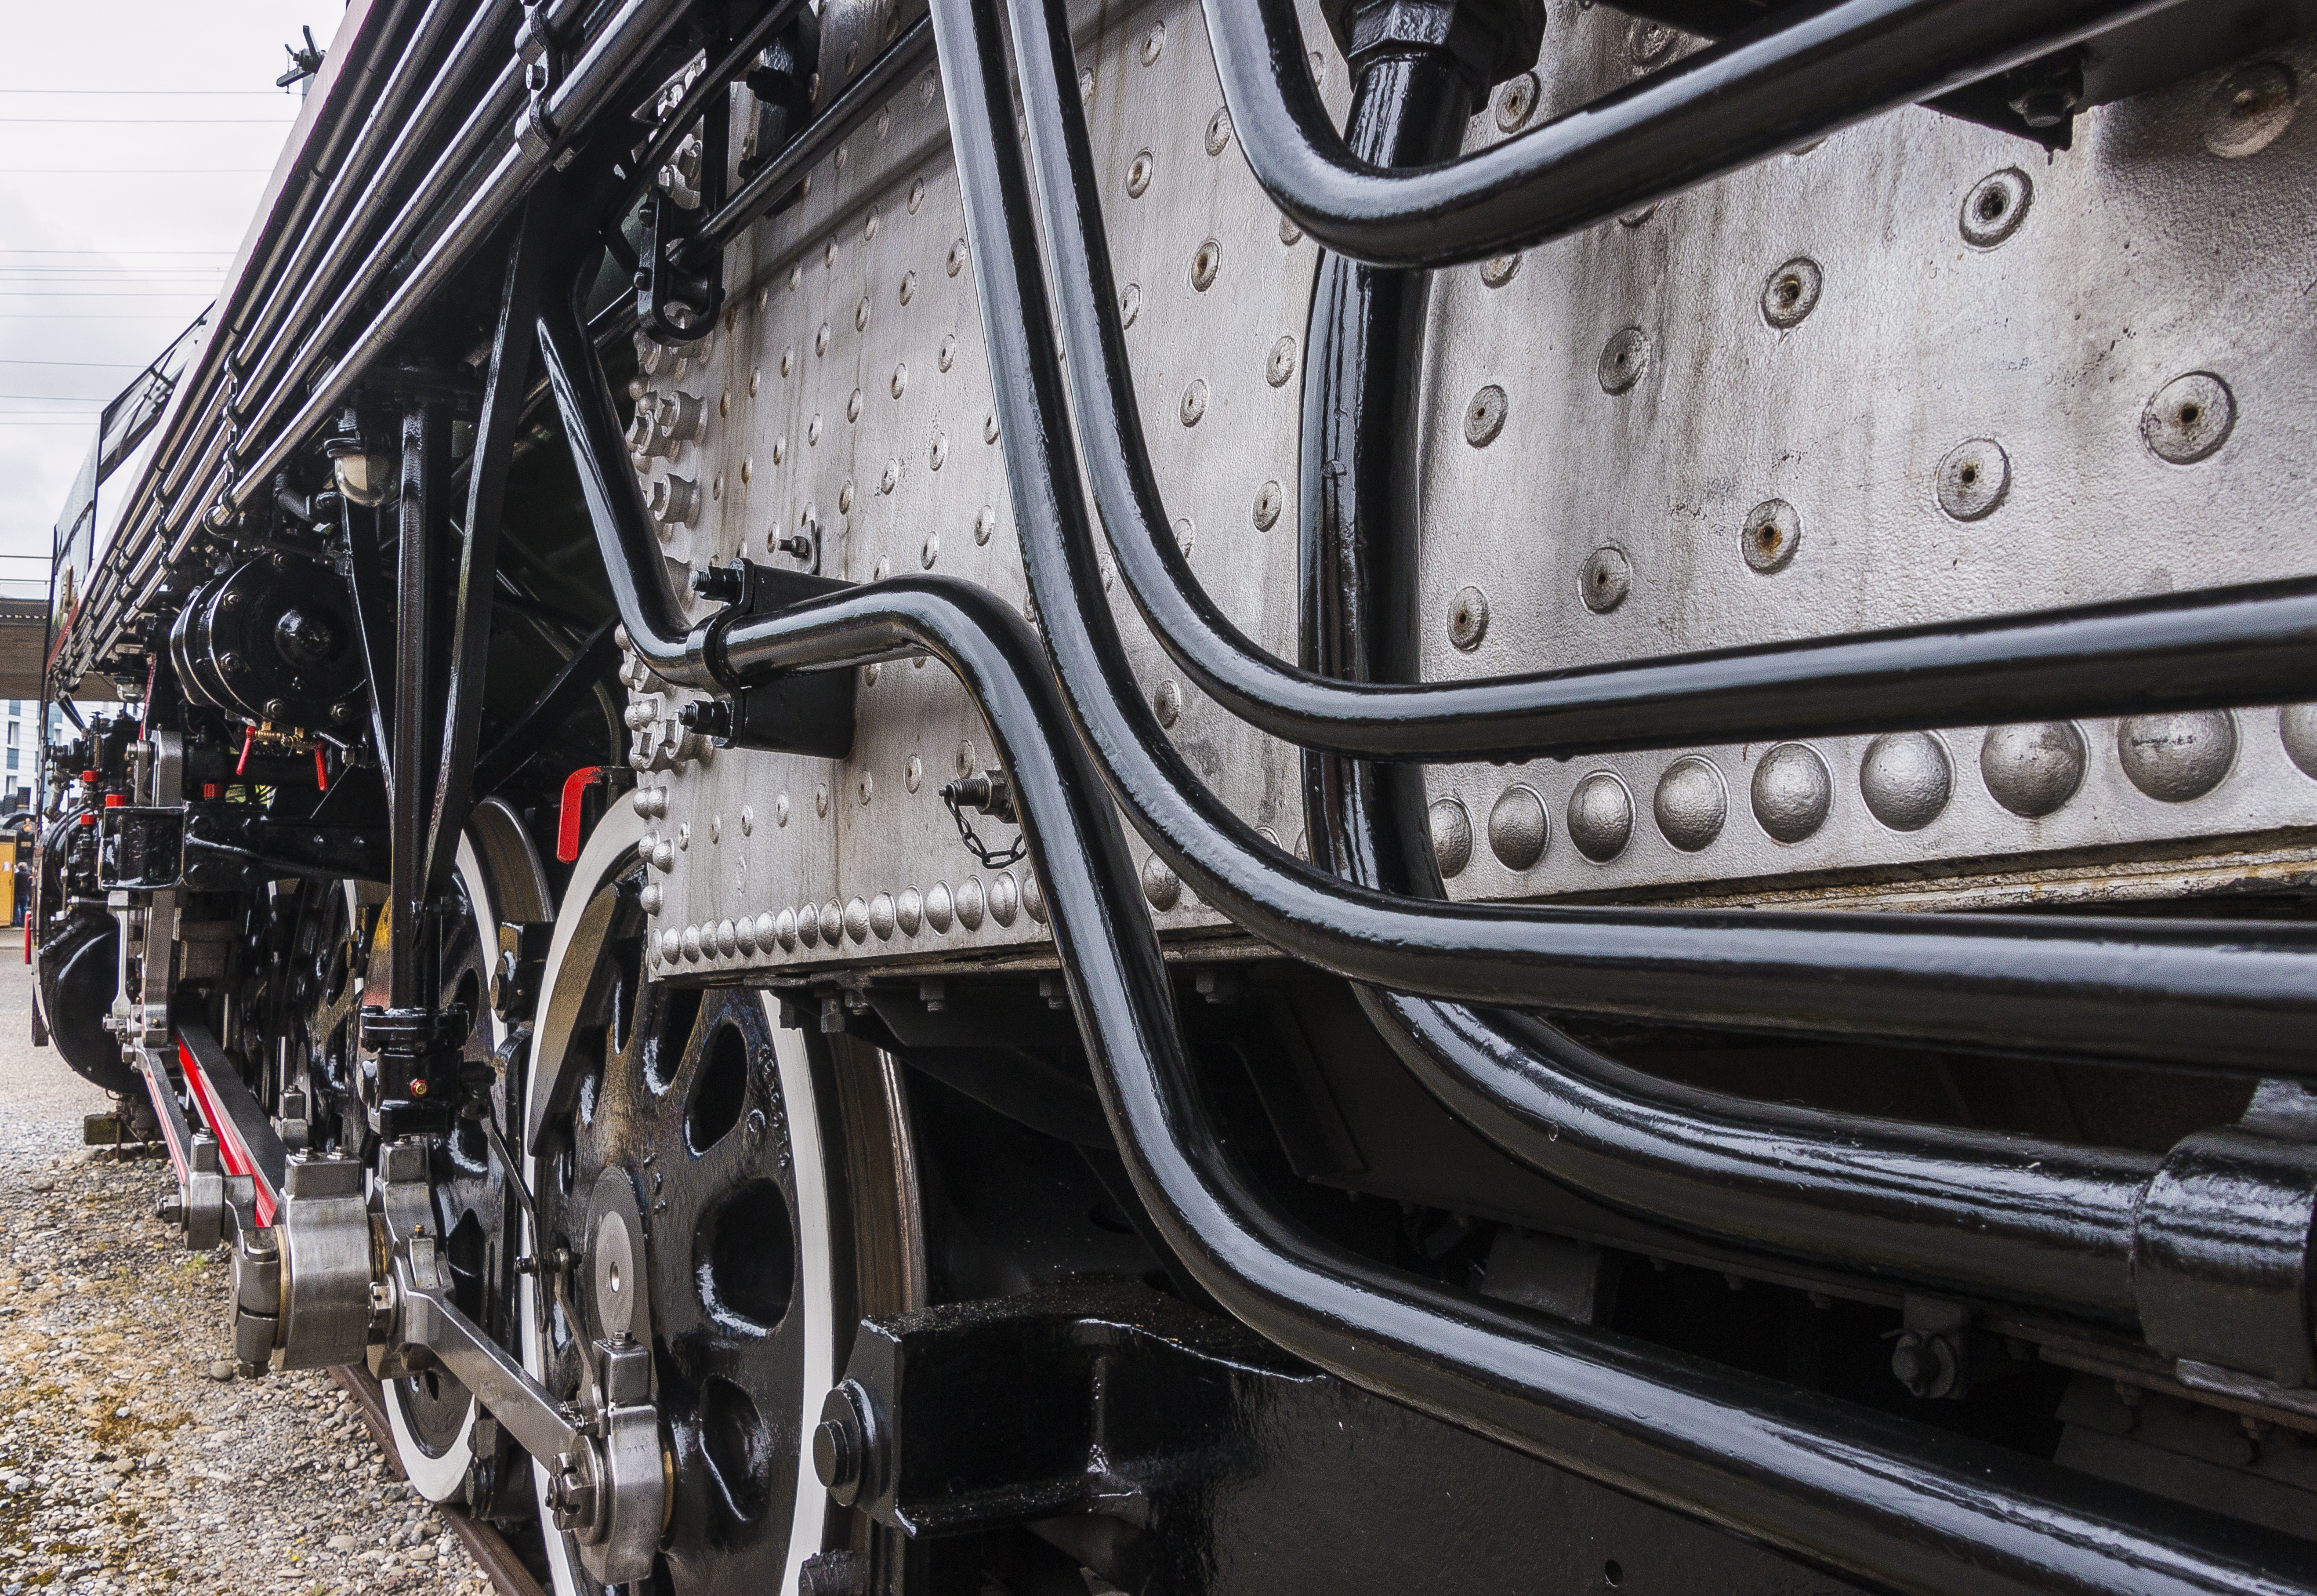
railway, car, wheel, transport, vehicle, motor vehicle, bumper, engine, steam locomotive, land vehicle, automobile make, automotive exterior, aircraft engine, railway nostalgia